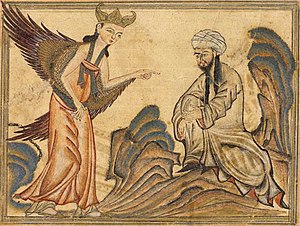
Muhammed / Liv og gerning
Muhammed får en åbenbaring fra englen Gabriel.
Muhammed var en mand fra Mekka, som samlede Arabien under religionen islam. Muhammed regnes af muslimer for en af Guds profeter og sendebud. Han betragtes af hovedstrømmen af muslimer som den sidste profet. Muhammed regnes generelt for at være grundlægger af islam, men i muslimsk tradition betragtes han som et sendebud, der viderebragte et guddommeligt budskab om den monoteistiske tro, som går uændret tilbage til profetrækken af Adam, Noa, Abraham, Moses, Jesus og andre profeter.